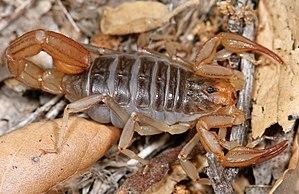
Paruroctonus est un genre de scorpions de la famille des Vaejovidae.
Paruroctonus silvestrii est une espèce de scorpions de la famille des Vaejovidae.